Orcus

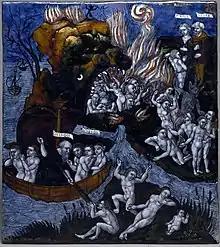
"The Descent of Aeneas in the Underworld", Walters Art Museum.

From Orcus's association with death and the underworld, his name came to be used for demons and other underworld monsters, particularly in Italian where "orco" refers to a kind of monster found in fairy-tales that feeds on human flesh.